Daisuke Nakazawa

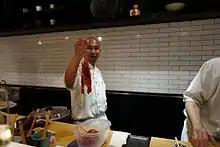

Daisuke Nakazawa (born 1979) is head chef of the eponymous Sushi Nakazawa in New York City. Nakazawa apprenticed at Sukiyabashi Jiro under Jiro Ono, and appeared in the David Gelb documentary "Jiro Dreams of Sushi". Nakazawa lived and worked in Seattle, at Sushi Kashiba under chef Shiro Kashiba, another Jiro Ono mentored chef, for several years before coming to New York to open Sushi Nakazawa, where he remains.